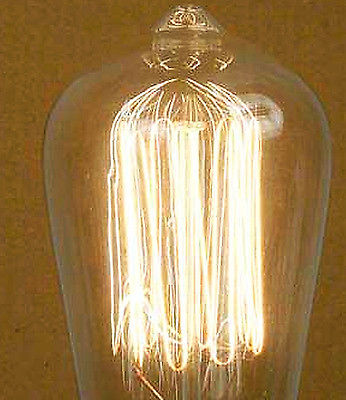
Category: lamp